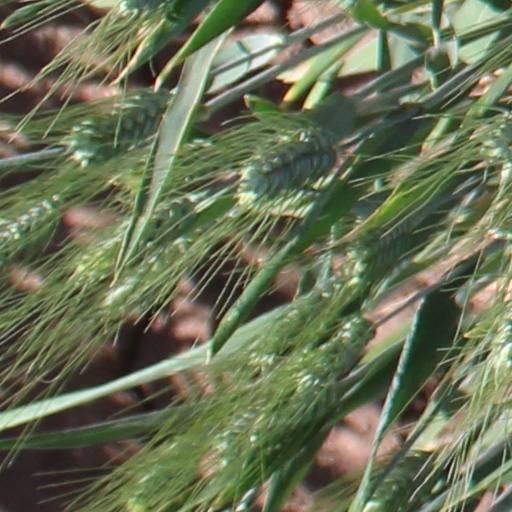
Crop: wheat